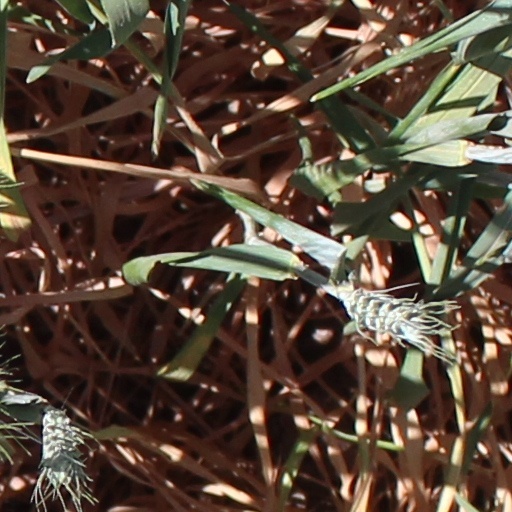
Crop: wheat